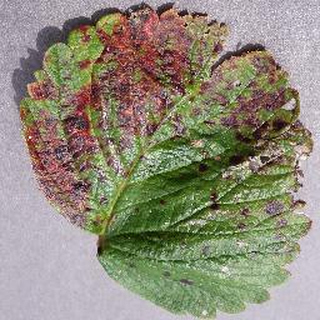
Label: strawberry_leaf_scorch